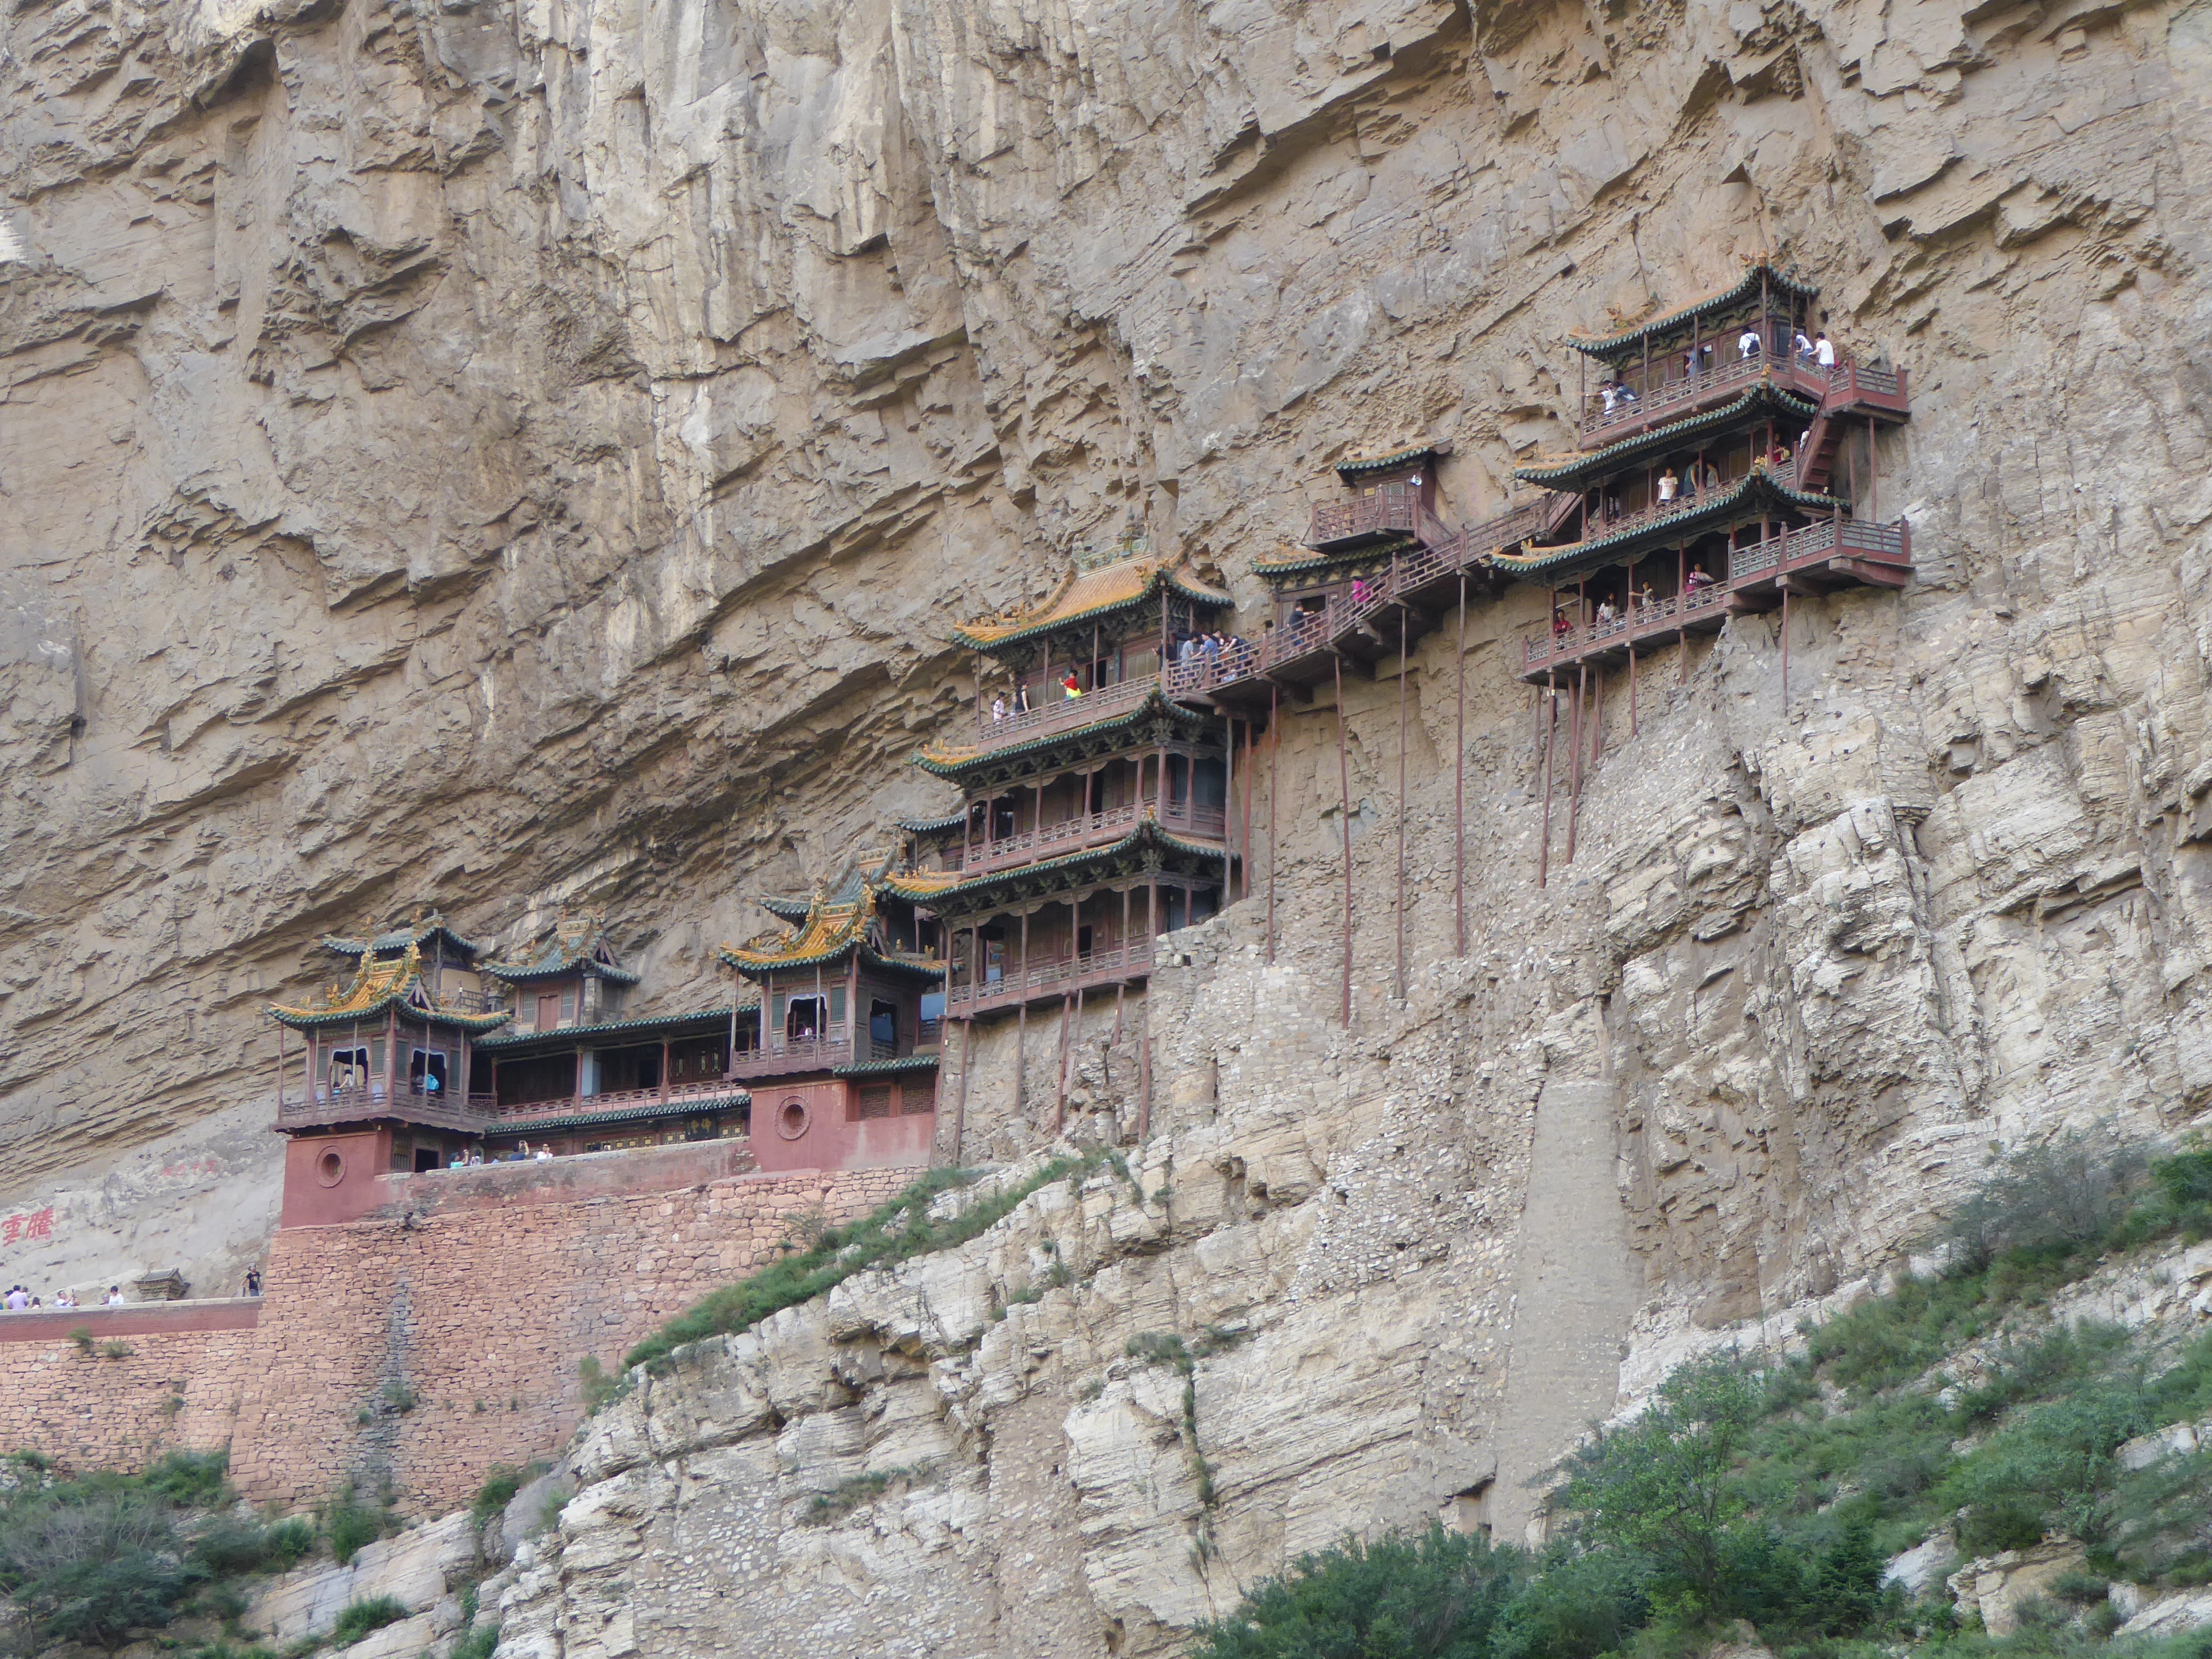
wall, formation, village, cliff, buddhism, terrain, geology, ruins, monastery, china, wadi, confucius, taoism, ancient history, xuankong si, hanging temple, shanxi province, datong